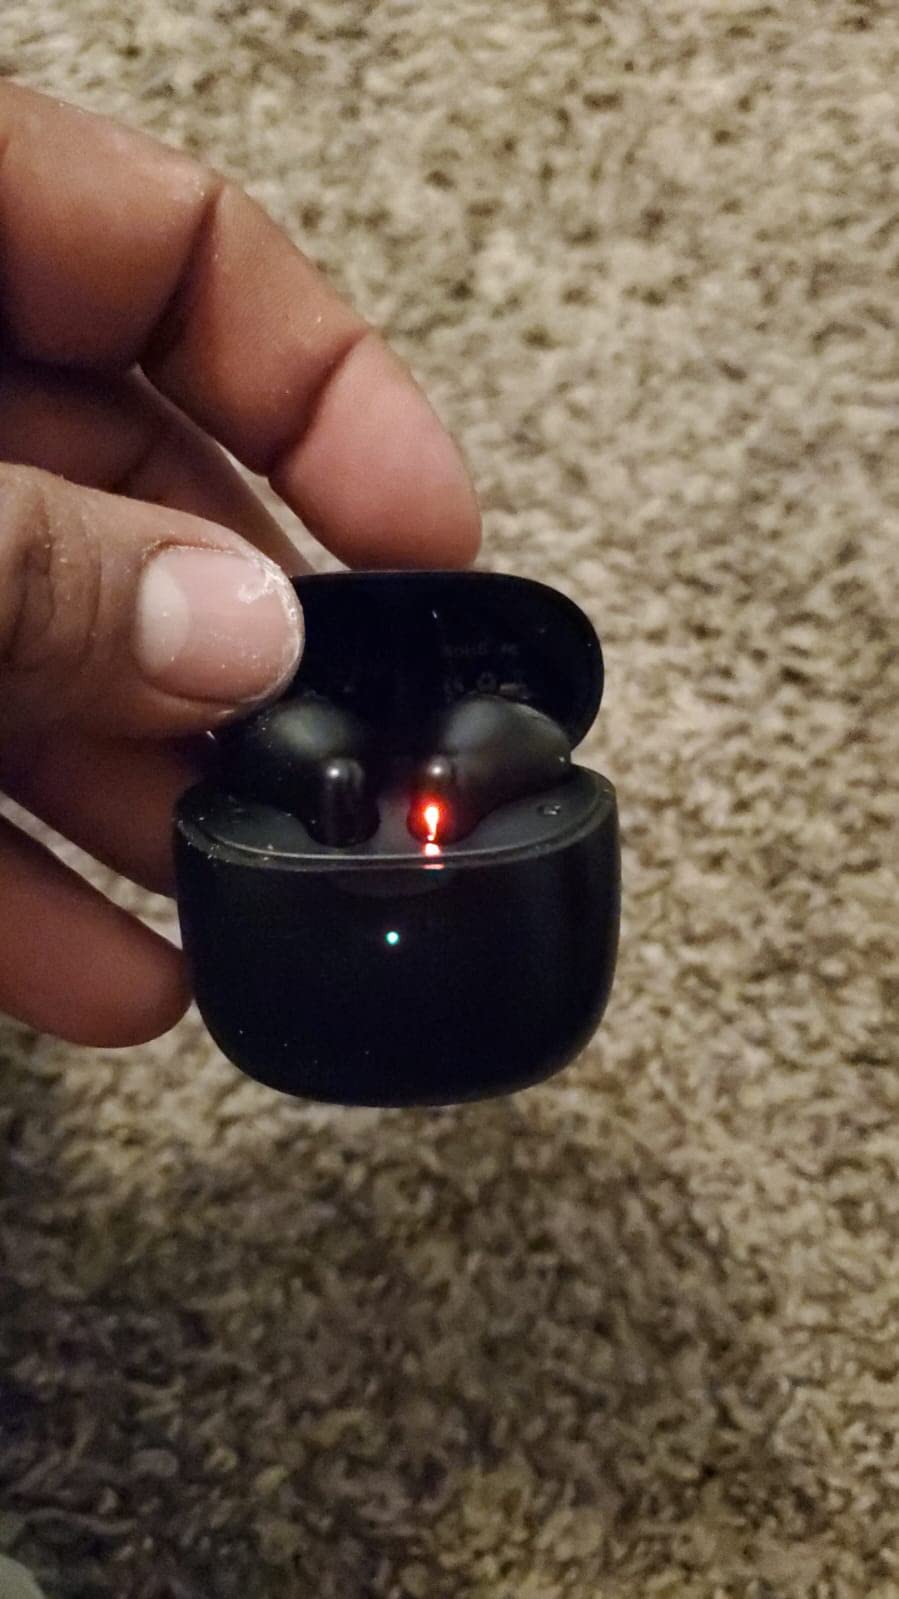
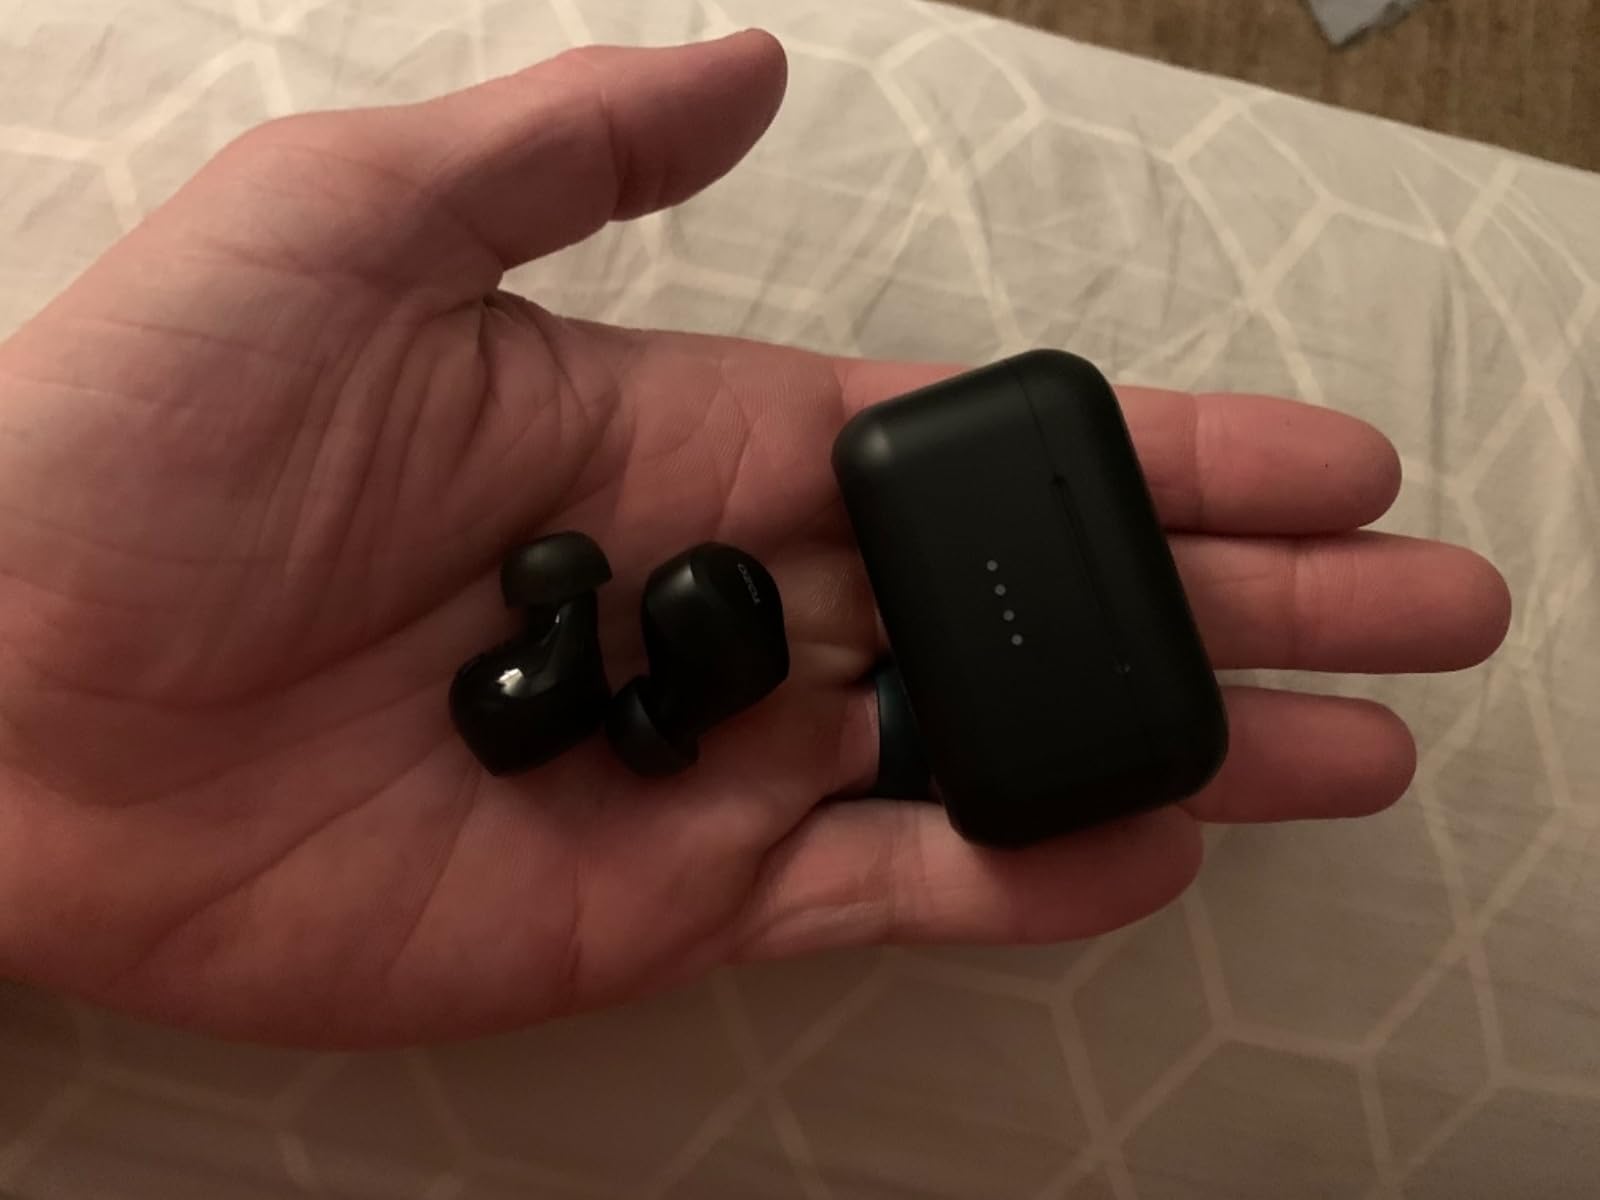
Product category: earbuds
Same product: no